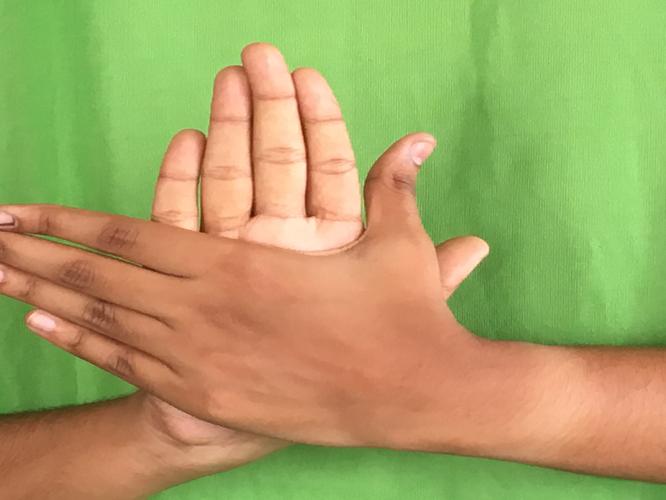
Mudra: Chakra
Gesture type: double_hand